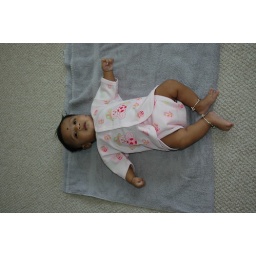
I am wearing the pink dress sent by ajji